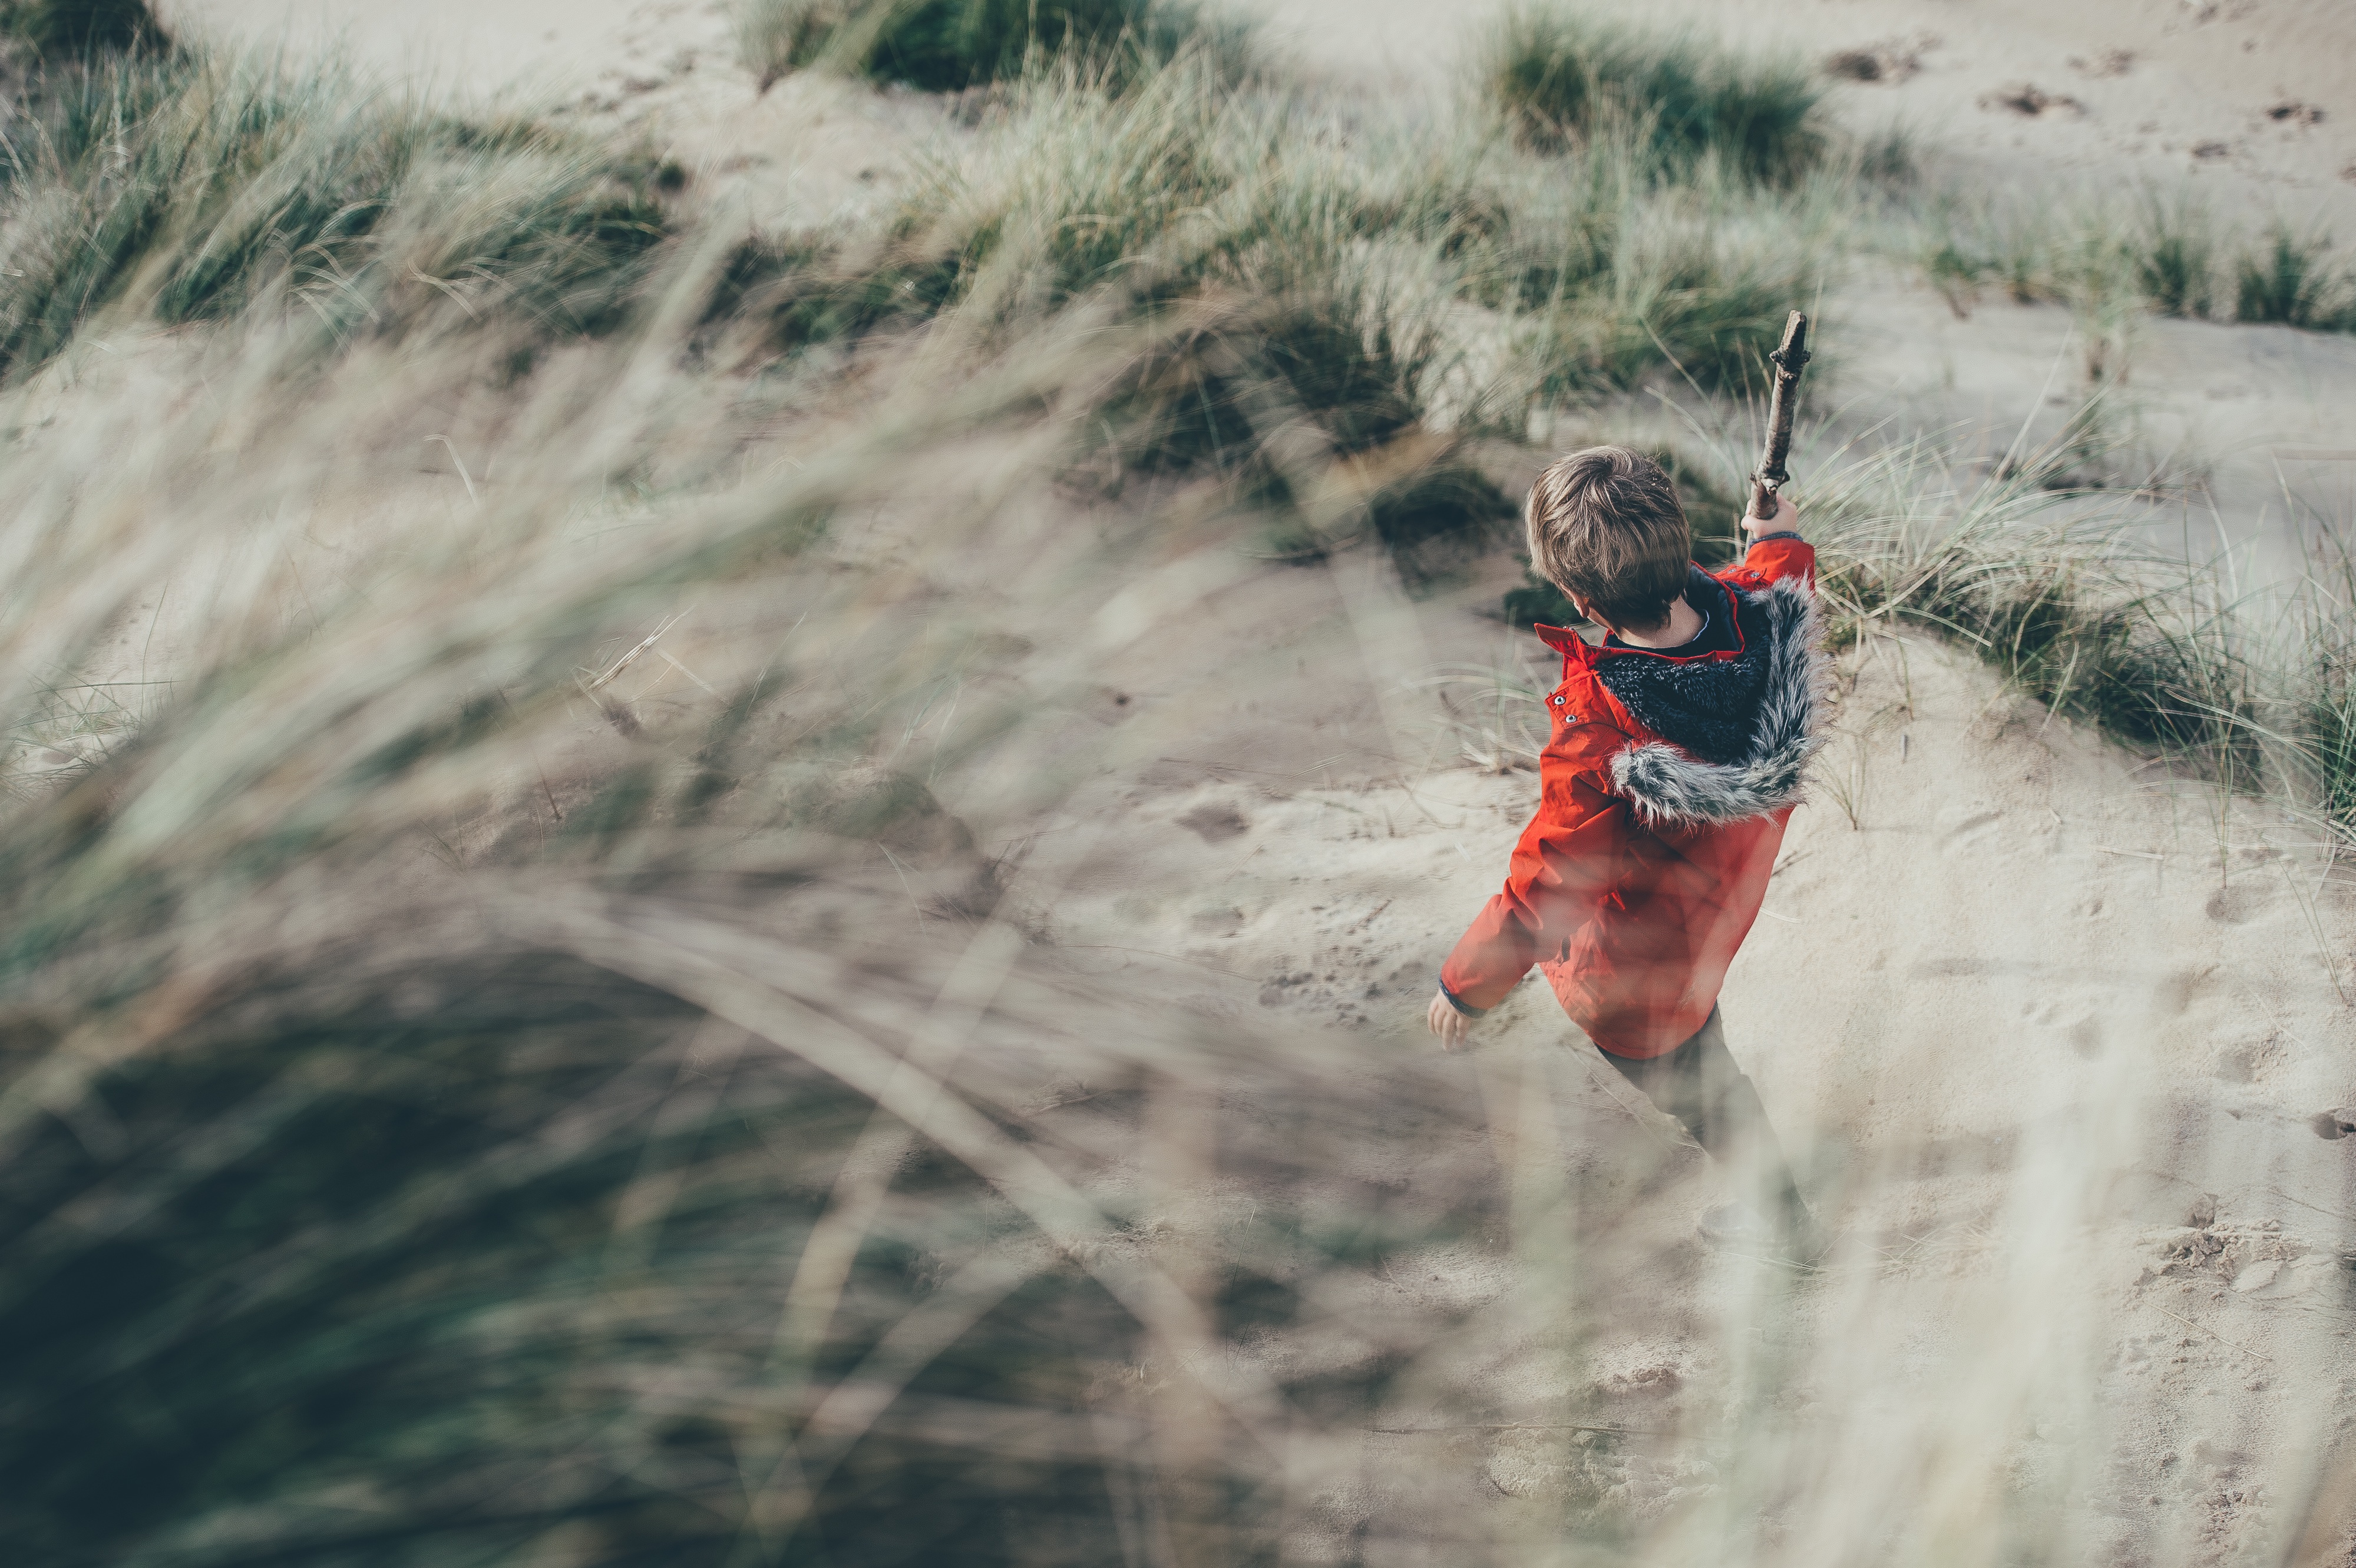
water, sand, walking, snow, winter, boy, kid, adventure, child, extreme sport, childhood